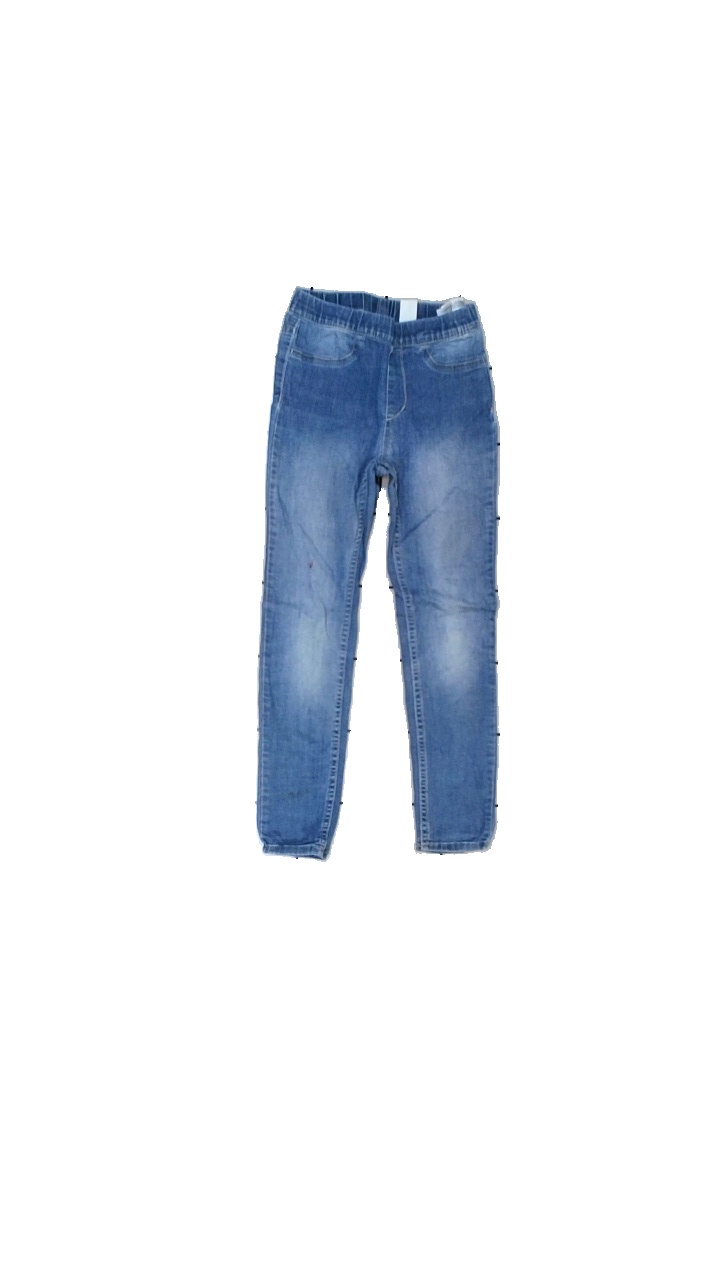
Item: Jeans (Children)
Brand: H&m
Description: ljusblåa jeans
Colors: Blue
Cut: Tight
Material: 83% bomull 17%polyester
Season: All
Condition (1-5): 3
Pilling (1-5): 5
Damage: smuts fläck
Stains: Minor
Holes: Minor
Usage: Recycle
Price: <50